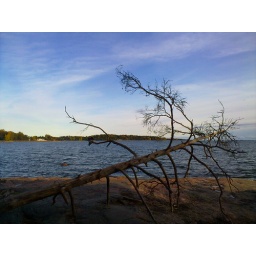
Fallen tree in the beach